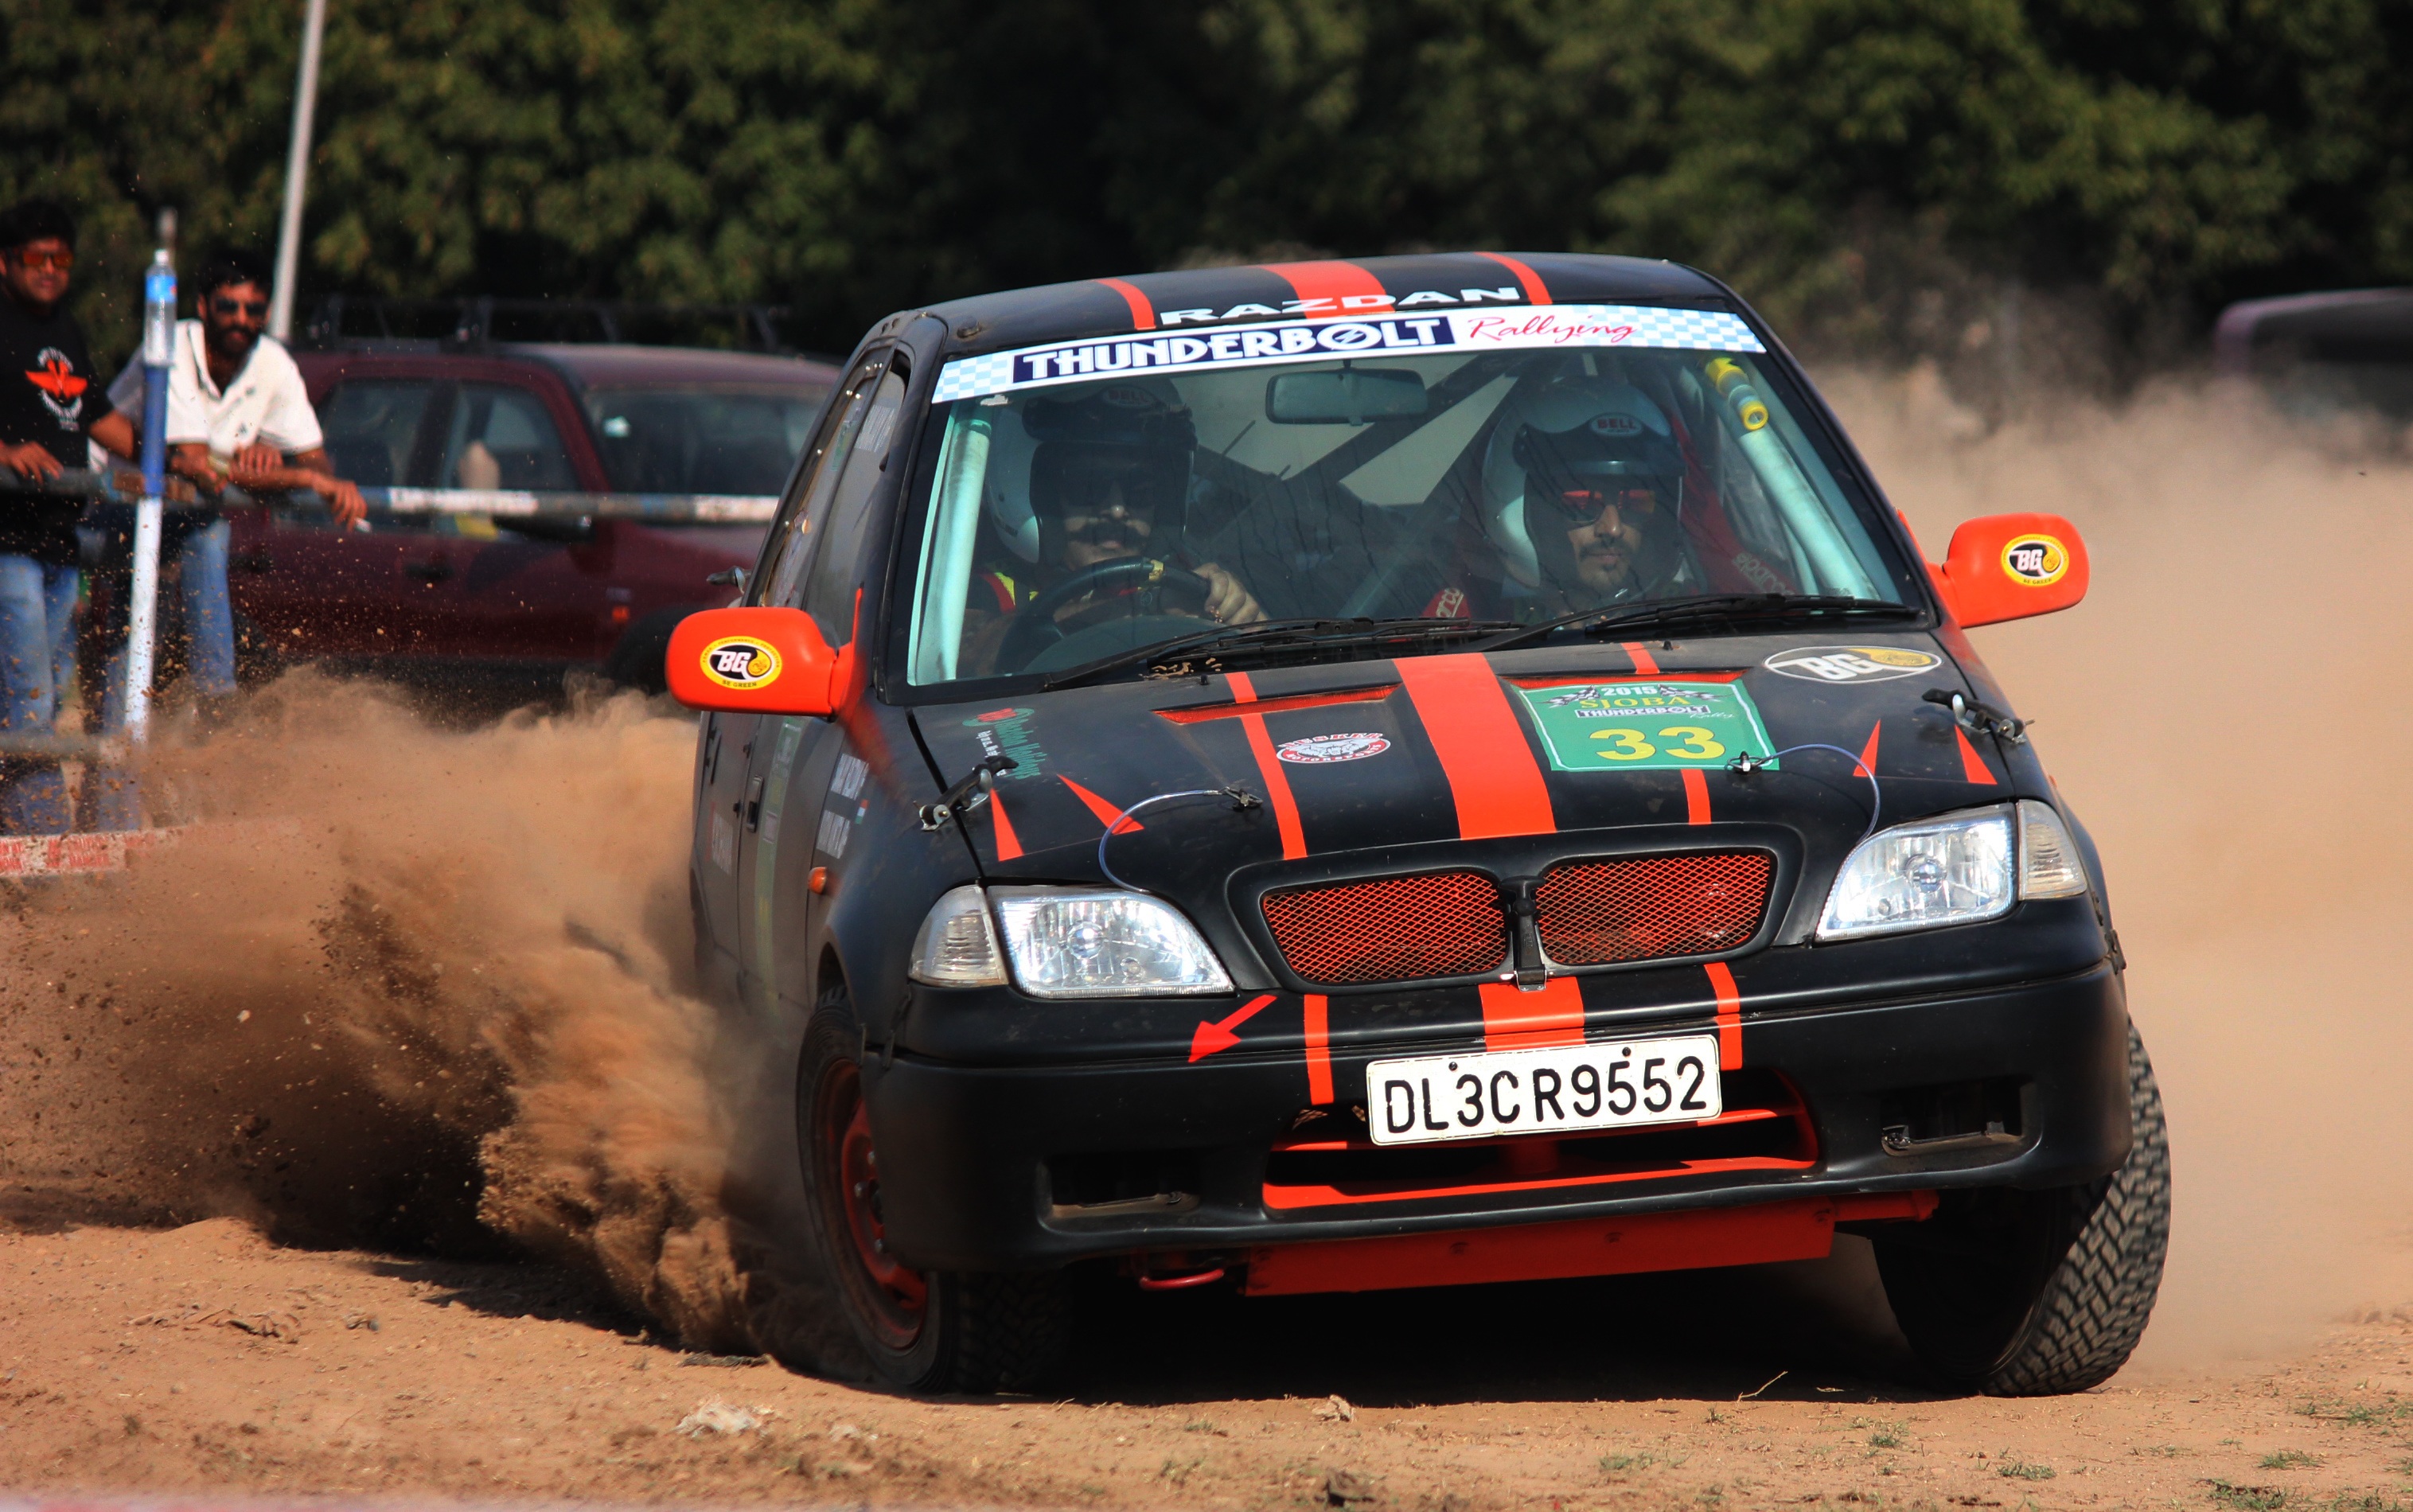
road, sport, car, automobile, driving, transportation, transport, repair, vehicle, motorcycle, drive, flag, auto, speed, automotive, race, sports, racing, motor, fast, rally, service, motorsport, winner, city car, auto racing, moter, autocross, automobile make, off roading, rallycross, dirt track racing, rallying, world rally championship